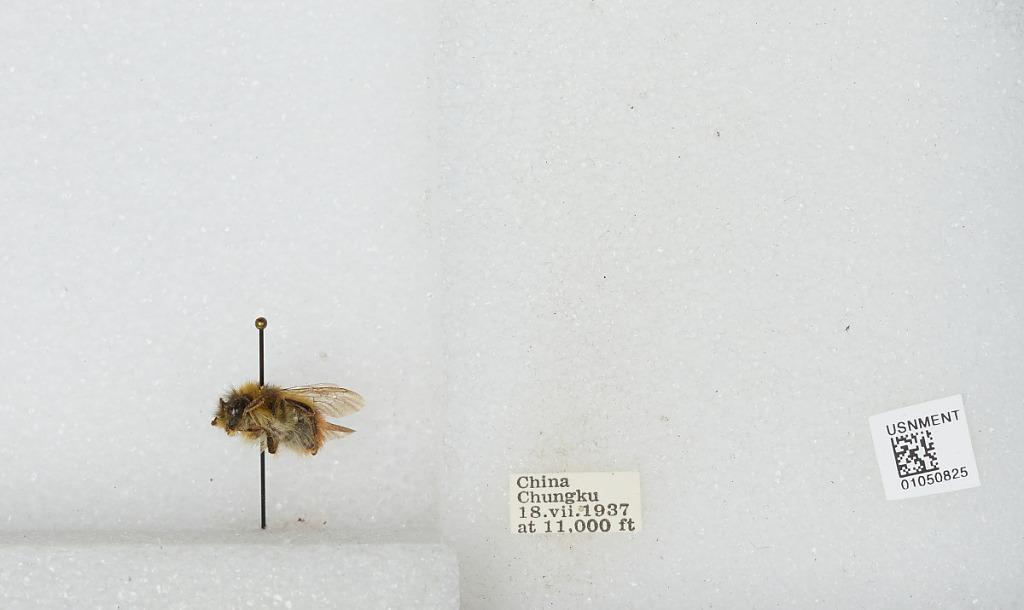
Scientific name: Bombus sp.
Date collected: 1937-7-18
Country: China
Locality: Chugku